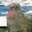
Label: seal